La Trinité-sur-Mer

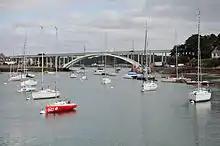
'Pont de Kerisper' (Kerisper bridge)

The "Pont de Kerisper" connects the commune to the neighbouring Saint-Philibert. The current bridge is a replacement, built in 1956, of the previous bridge which was destroyed by German bombing.